Cottingley, Leeds

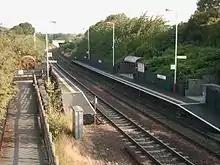
Cottingley railway station

Cottingley railway station serves the area. It is situated on the Leeds to Huddersfield line and was opened in 1988. The Church in Cottingley is a Methodist one, part of a building which is also a community centre. The local school is Cottingley Primary Academy.